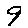
Label: 9